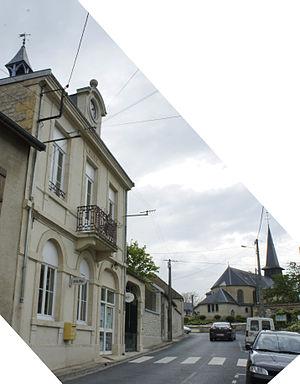
Vue de la Mairie de Merfy.
Merfy est une commune française située dans le département de la Marne, en région Grand Est.